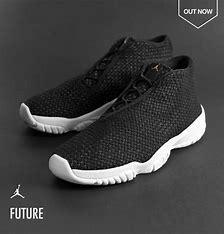
Brand: Jordan
Model: Future